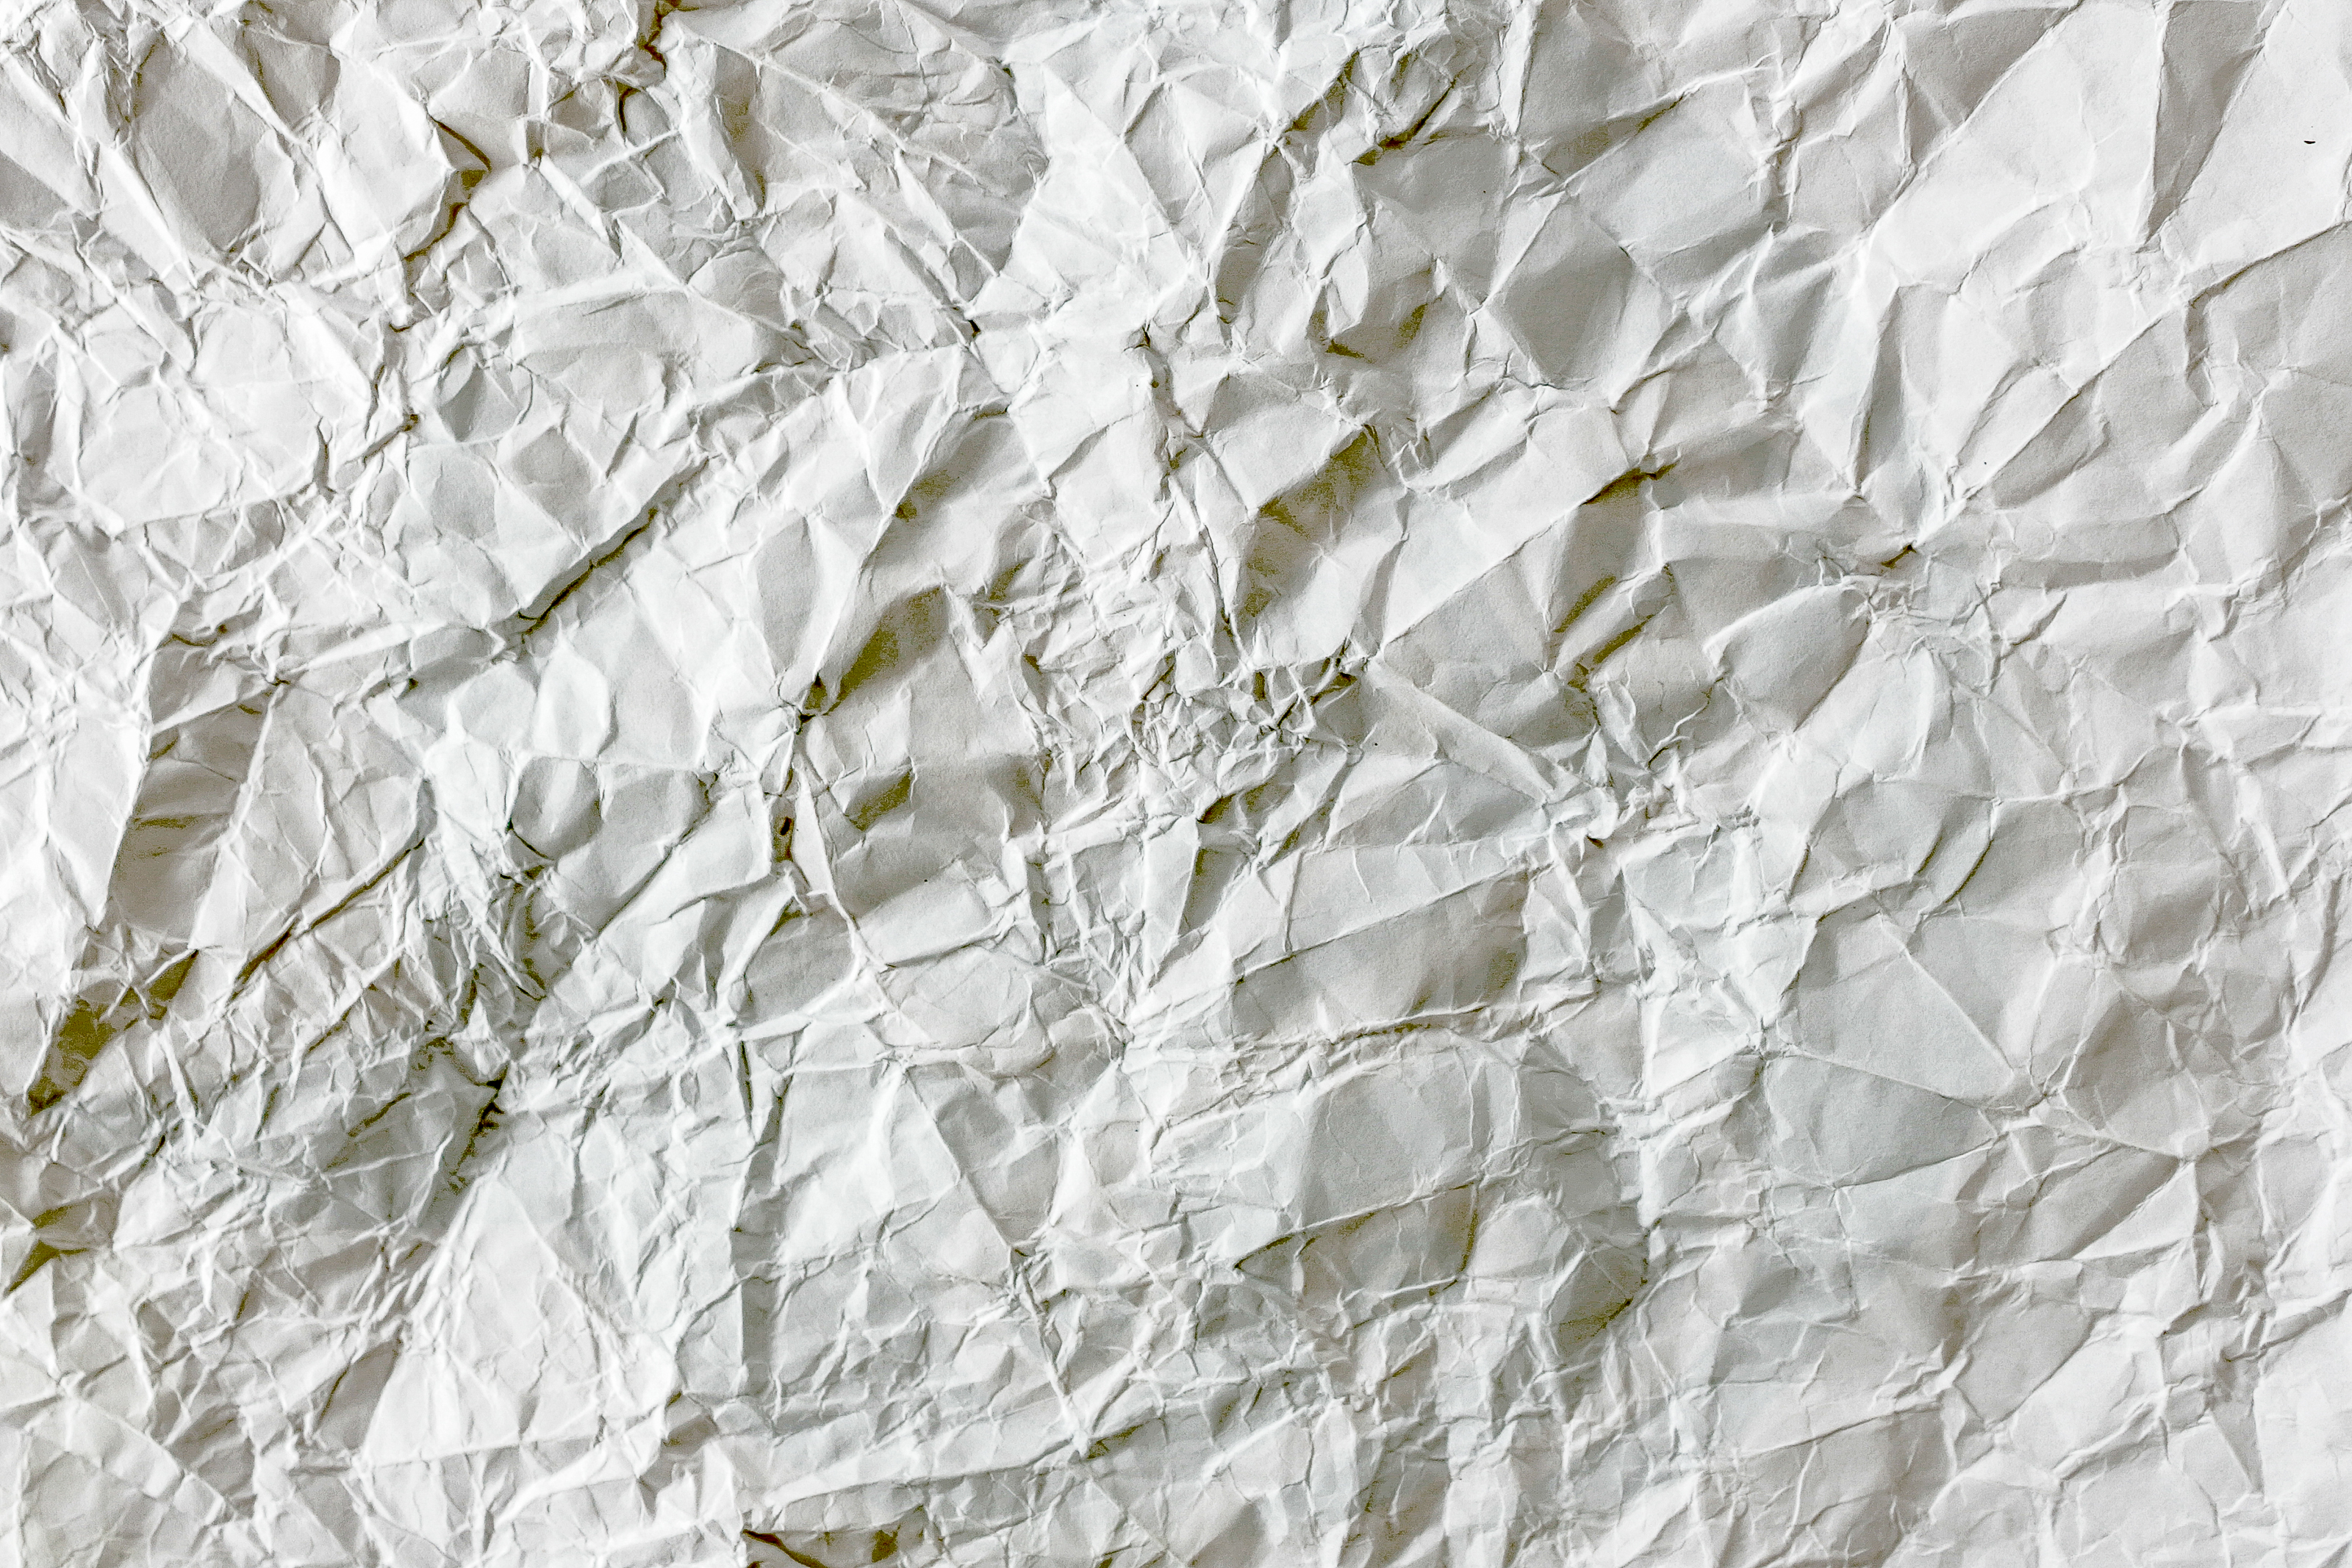
paper, background, white, crumpled, texture, page, blank, old, wrinkled, sheet, grunge, garbage, textured, abstract, pattern, rough, empty, backdrop, ball, material, vintage, crumple, document, creased, damaged, office, object, surface, trash, grungy, tree